Timeline of African-American firsts

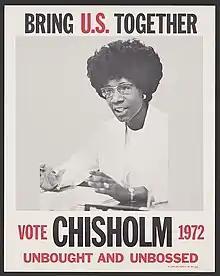
Shirley Chisholm

First African American to serve as a presidential executive assistant: E. Frederic Morrow, appointed by President Eisenhower as Administrative Officer for Special Projects.